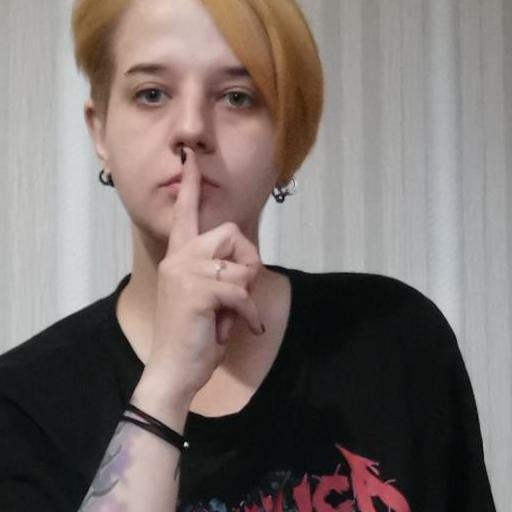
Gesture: mute